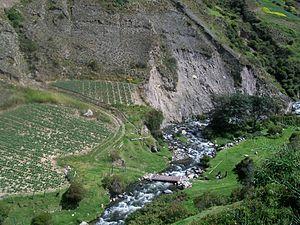
L'agriculture du Venezuela a une part beaucoup plus faible de l'économie que dans n'importe quel autre pays d'Amérique latine. Depuis la découverte du pétrole au Venezuela au début du XXᵉ siècle jusqu'aux années 1940, l'importance de l'agriculture a diminué rapidement et avec le début de développement industriel à grande échelle dans les années 1940, l'agriculture et la réforme agraire a été largement négligée par les gouvernements successifs. Le pays importe la plupart de ses produits alimentaires, principalement de Colombie et des États-Unis. Depuis 1999 et la Révolution bolivarienne du président Hugo Chávez, l'agriculture a une priorité un peu plus élevée.